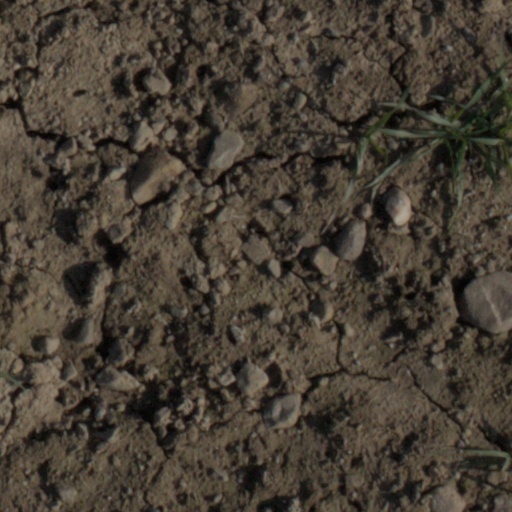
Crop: wheat